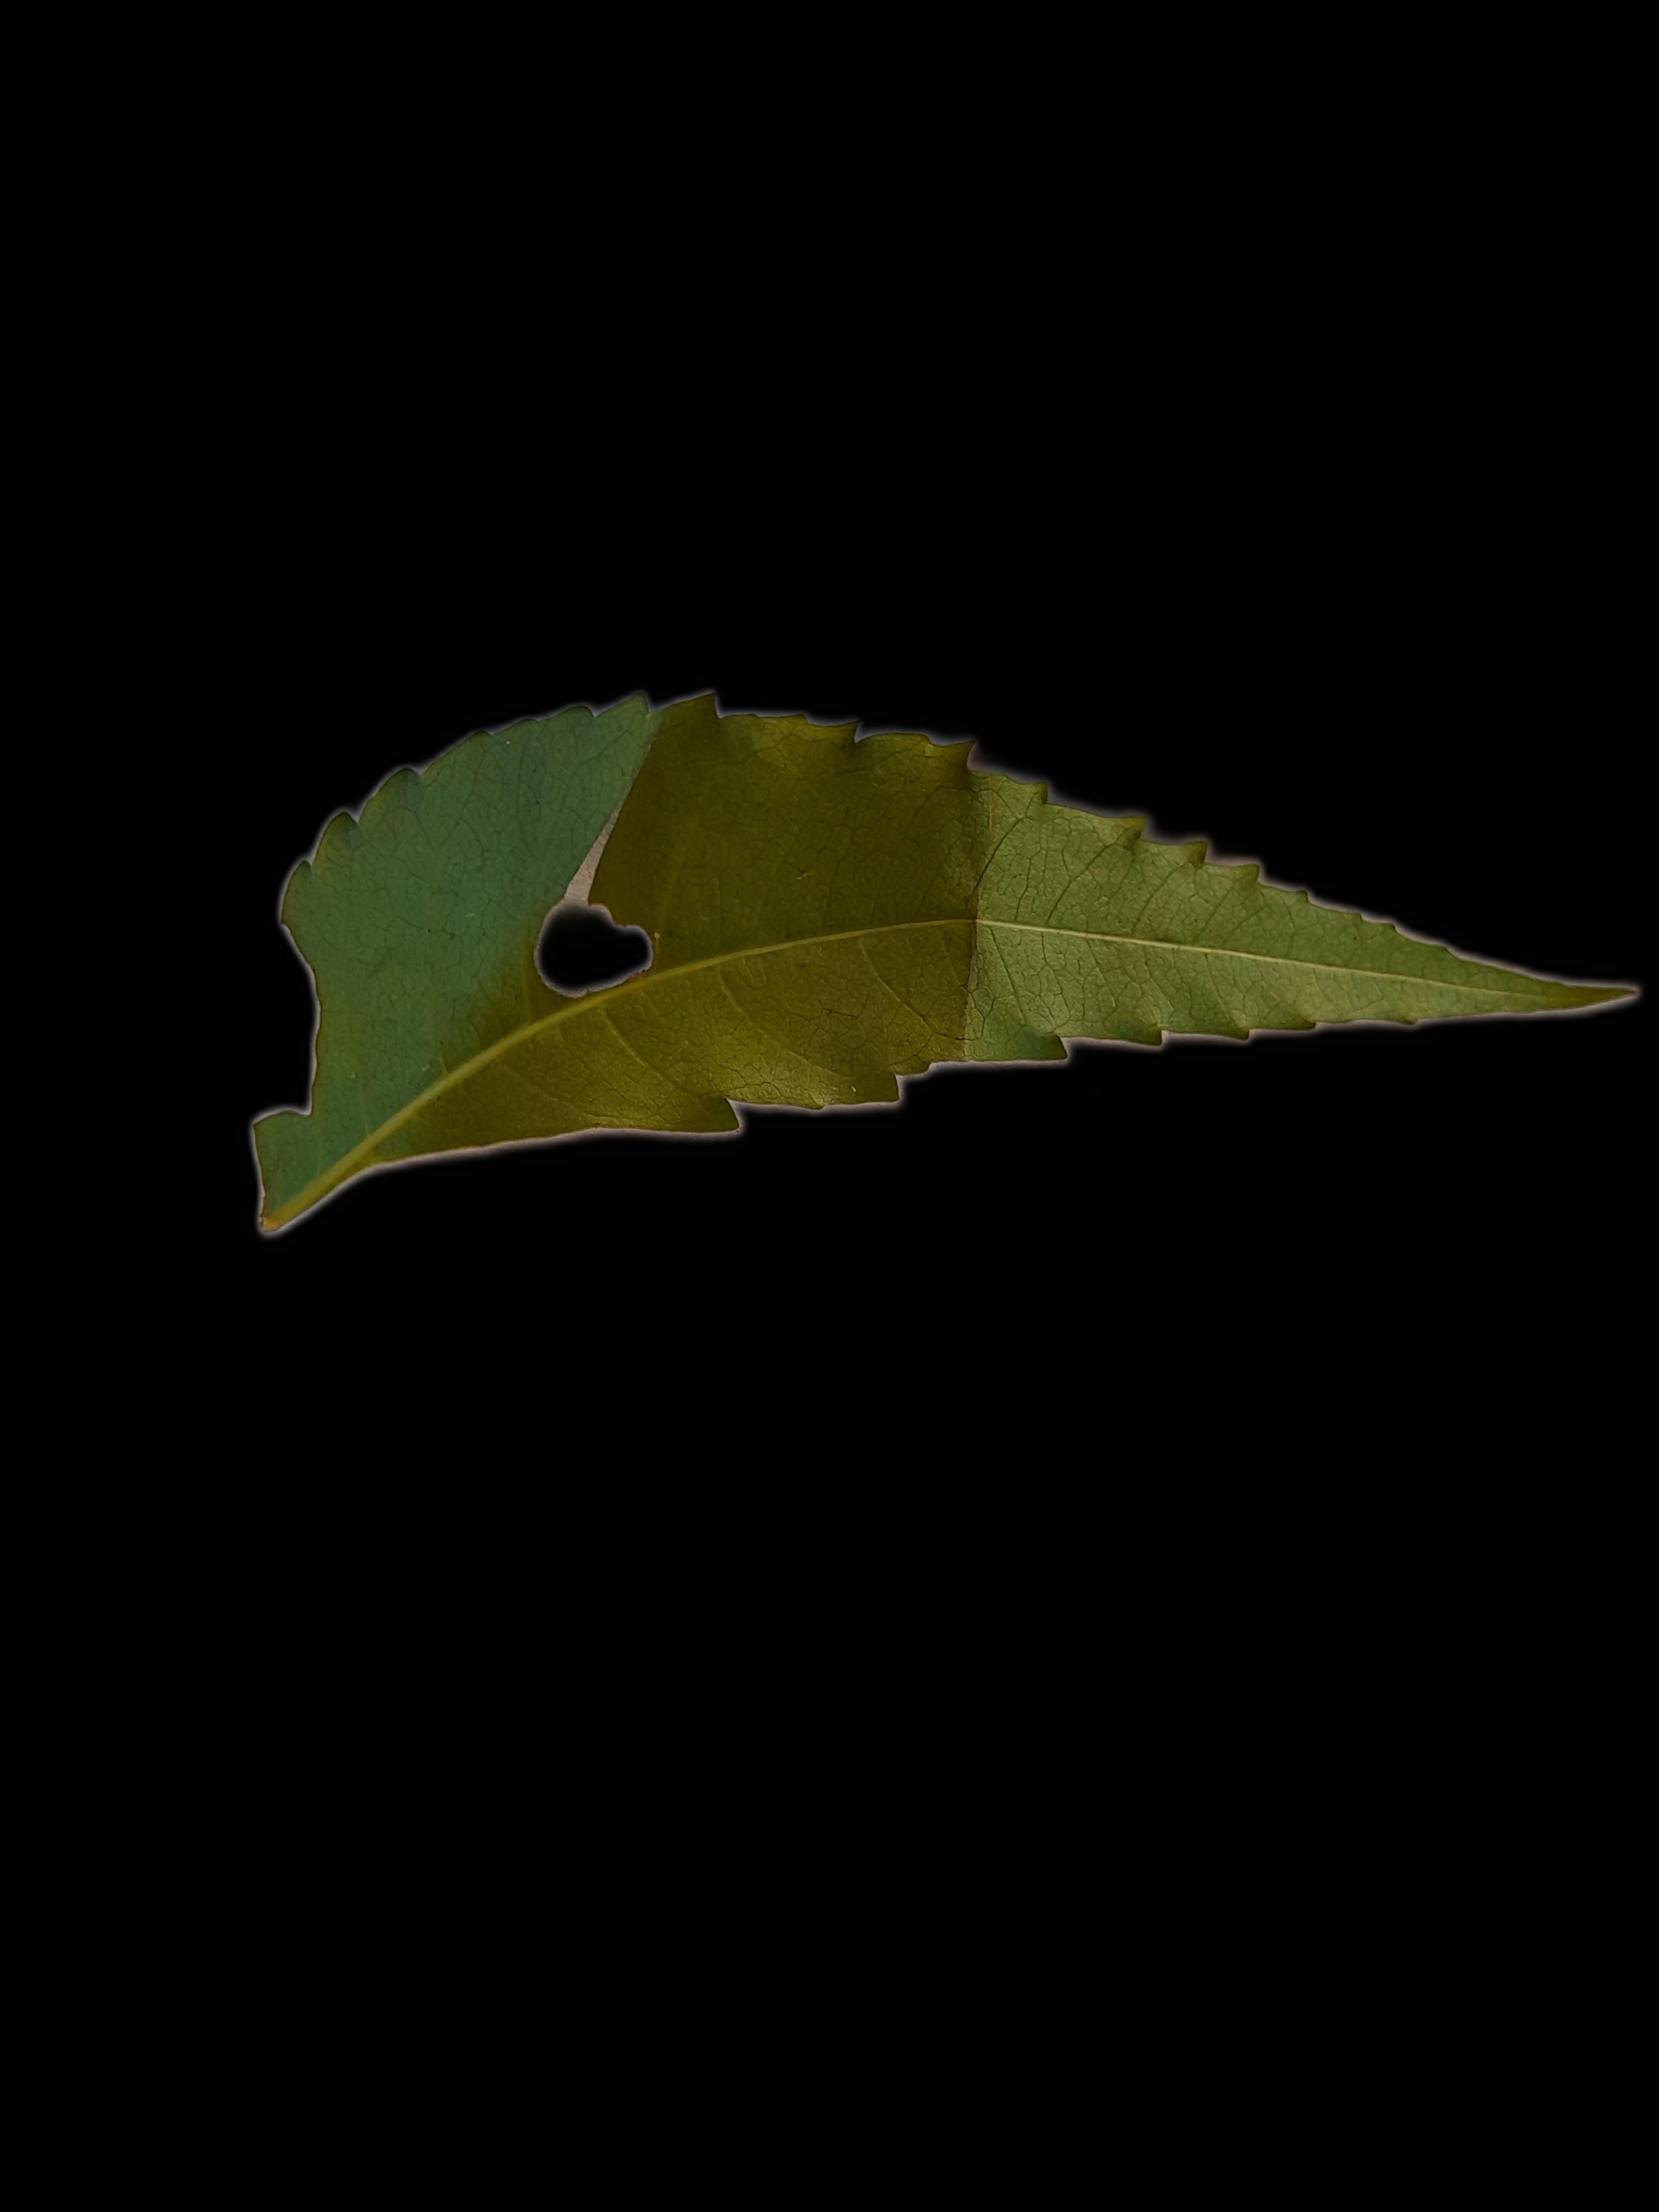
Plant: Neem